List of polymorphisms

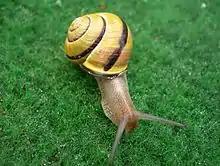
"Cepaea nemoralis", dark yellow shell with single mid band.

In England, the snail is regularly predated by the song thrush "Turdus philomelos", which breaks them open on "thrush anvils" (large stones). Here, fragments accumulate, permitting researchers to analyse the snails taken. The thrushes hunt by sight, and selectively capture those forms which stand out against the background, so predation may be one factor influencing the different proportion of phenotypes (morphs) found in woodland than in open habitats.